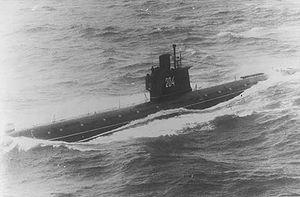
La marine populaire de Corée est la branche navale de l'Armée populaire de Corée.